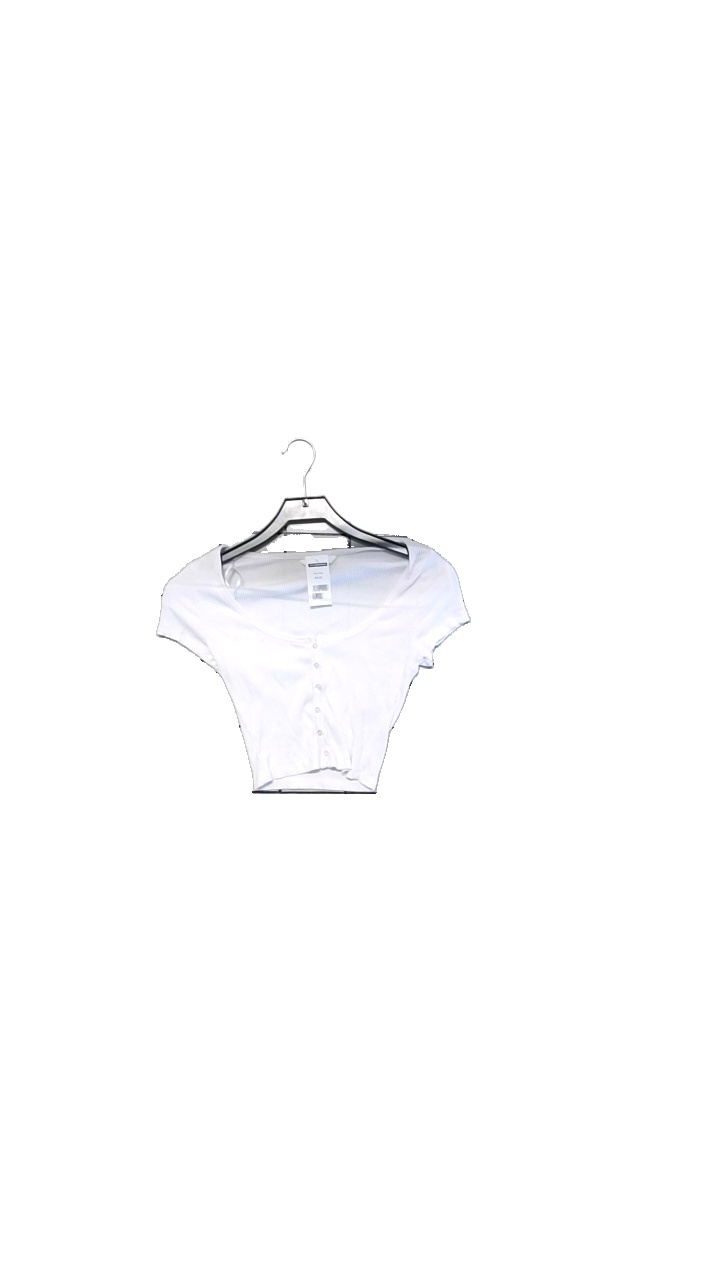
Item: Top (Ladies)
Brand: H&m
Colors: White
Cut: Regular, Tight, Cropped
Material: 93% viscose, 7% elastane
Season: All
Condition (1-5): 5
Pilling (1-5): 3
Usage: Reuse
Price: <50